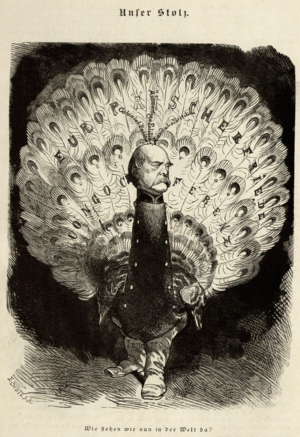
Wilhelm Scholz. Peintre, dessinateur et caricaturiste allemand.